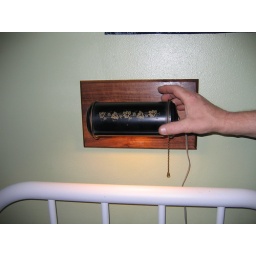
Reading lamp finally installed over guest bed